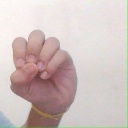
अक्षर: उ